Ramón Enrique Torres

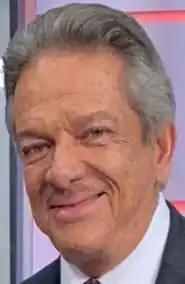
Torres in 2020

Ramón Enrique Torres Guzmán (October 26, 1952 – December 13, 2023) was a Puerto Rican reporter, journalist, and news anchor. He served as the news anchor of "Informe 79" from Mega TV Puerto Rico. He formerly served as the news anchor for the show "Las Noticias" from Univision Puerto Rico before the Network abruptly canceled it on October 17, 2014.